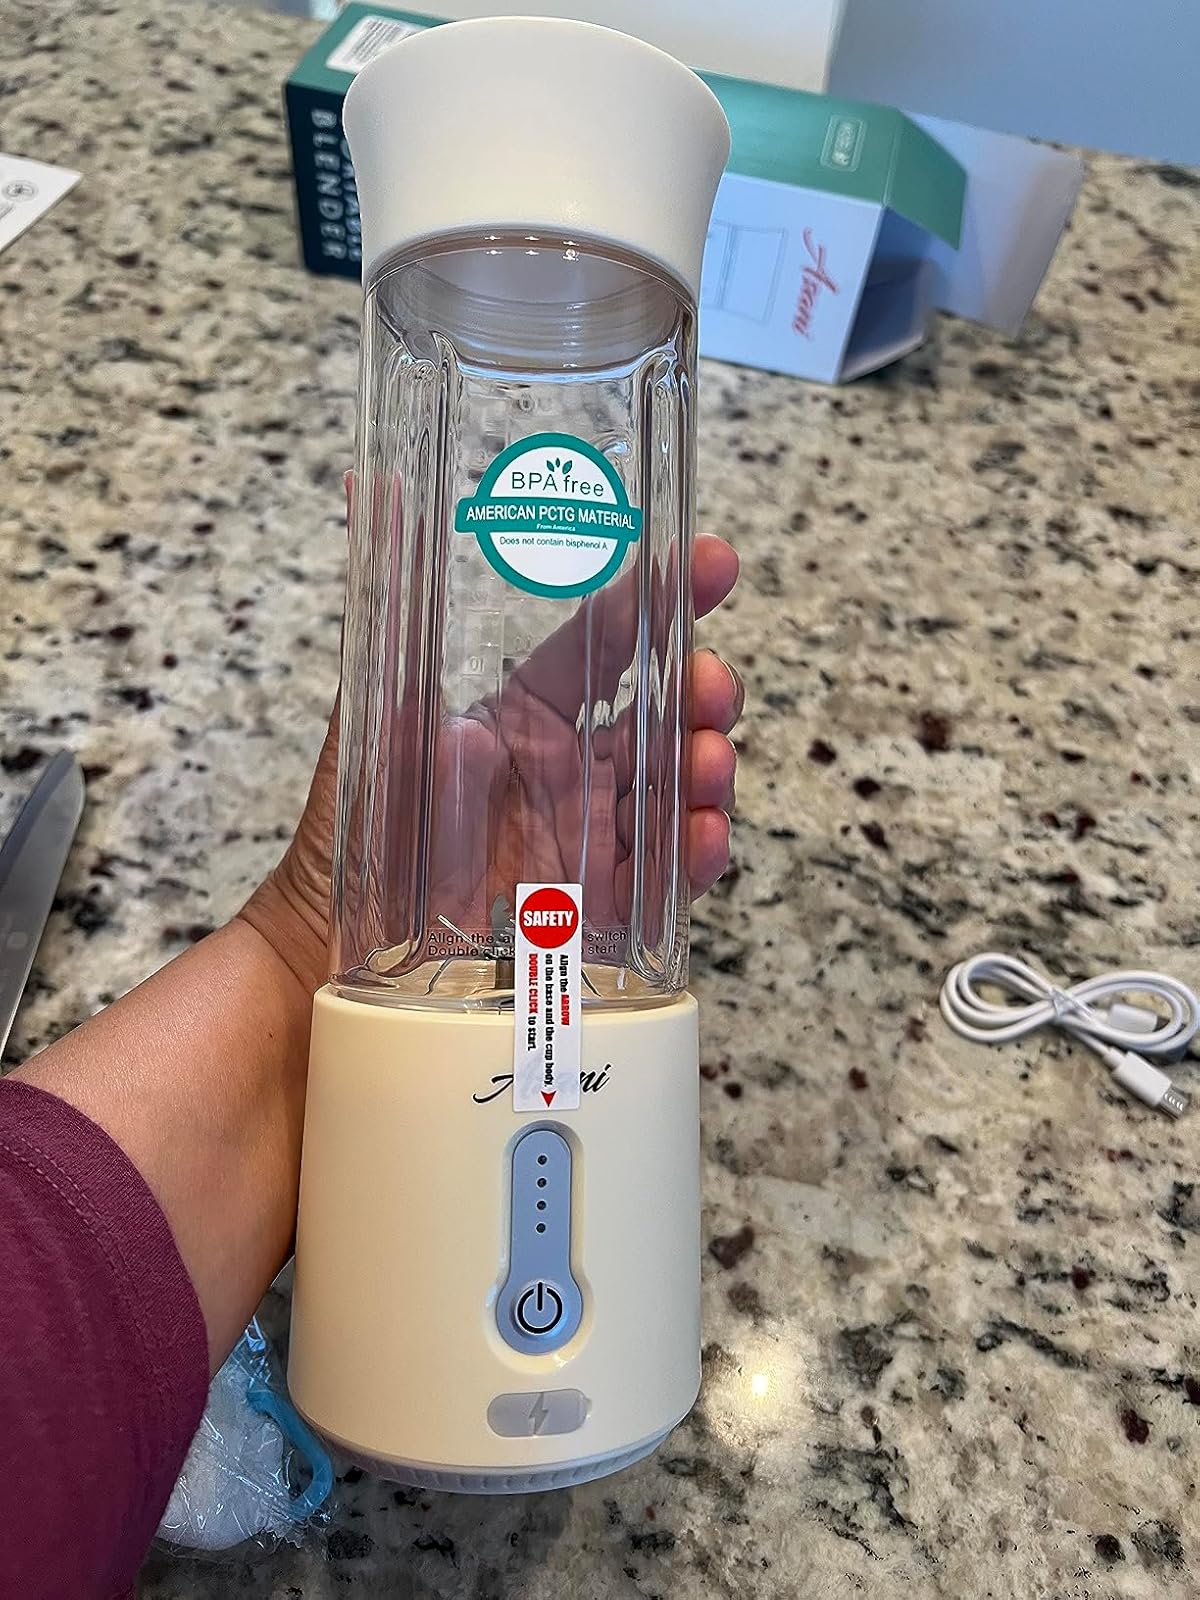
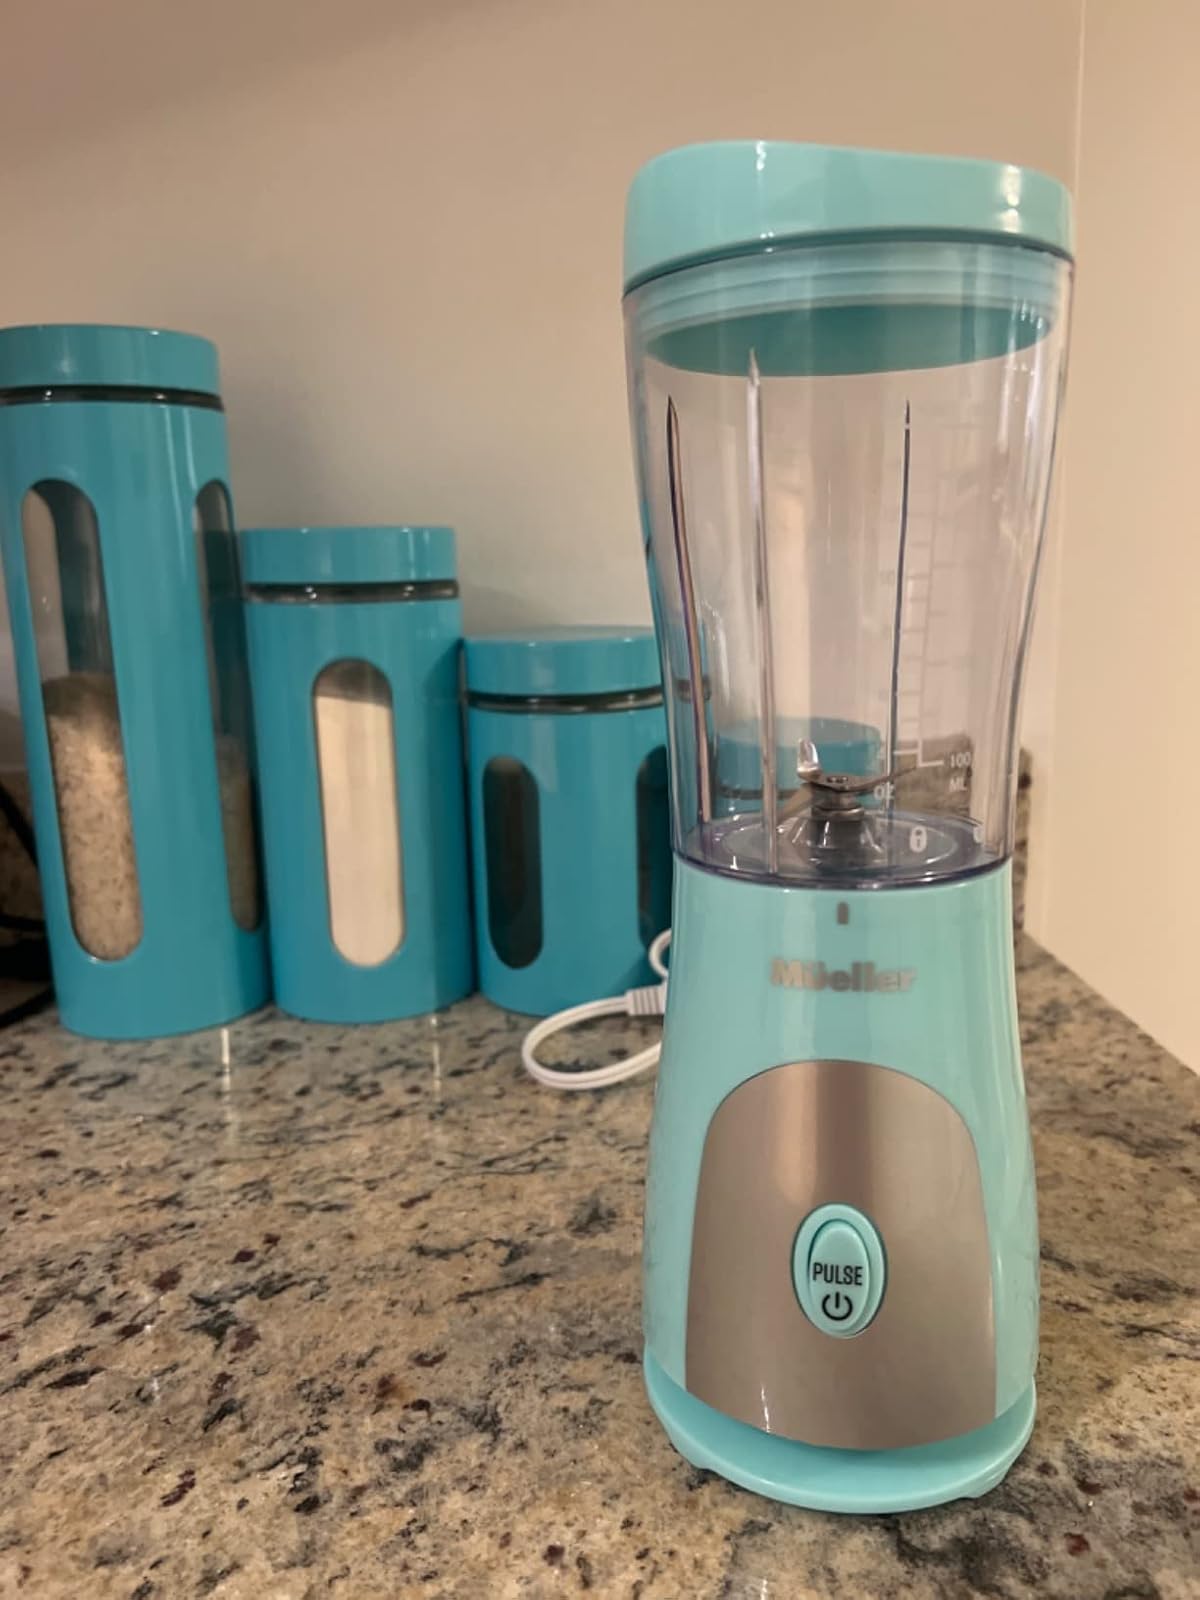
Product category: items_blender
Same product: no